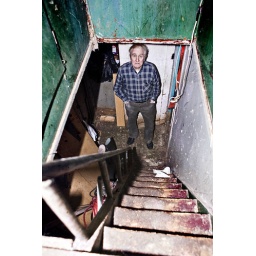
My uncle lives alone with a lot of stray cats in his house